Alphabet Historic District

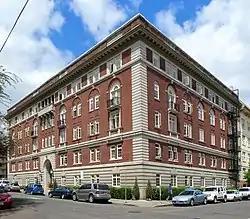
Embassy Apartments

The Alphabet Historic District, is a historic district in the Northwest District of Portland, Oregon which was listed on the National Register of Historic Places in 2000. It is in area and includes 478 contributing buildings. It is roughly bounded by NW Lovejoy St., NW Marshall St., NW 17th Ave., W. Burnside St., and NW 24th Ave.